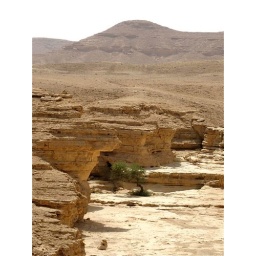
dried river bed (wadi) near Edge otW